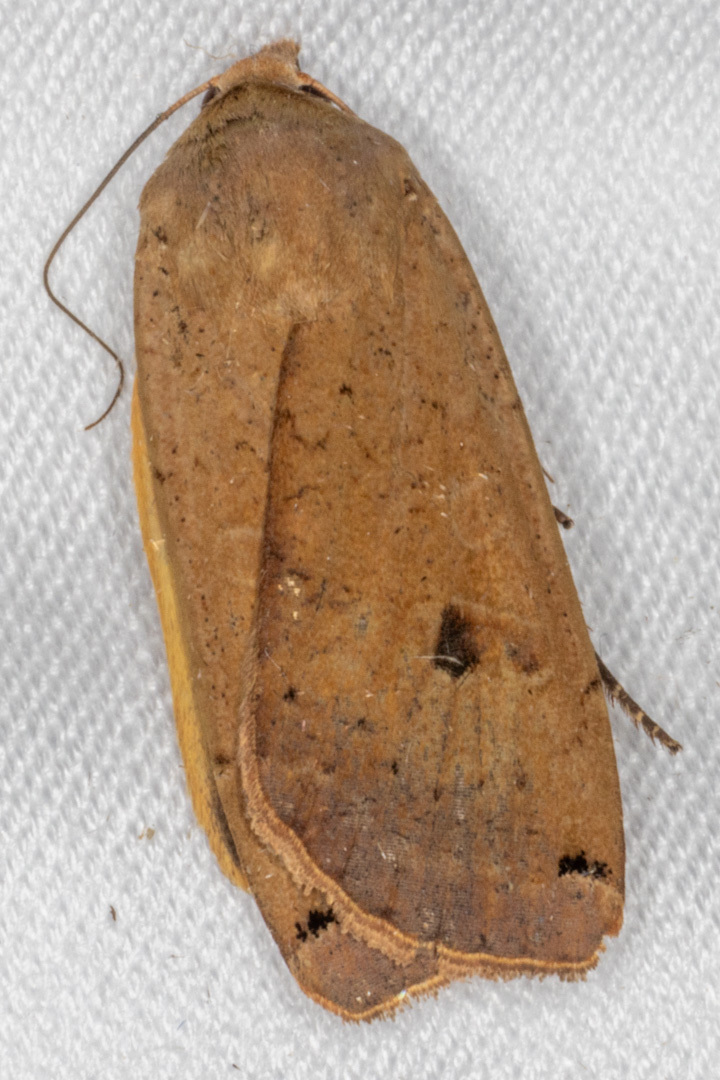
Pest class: cutworms